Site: brandenburg
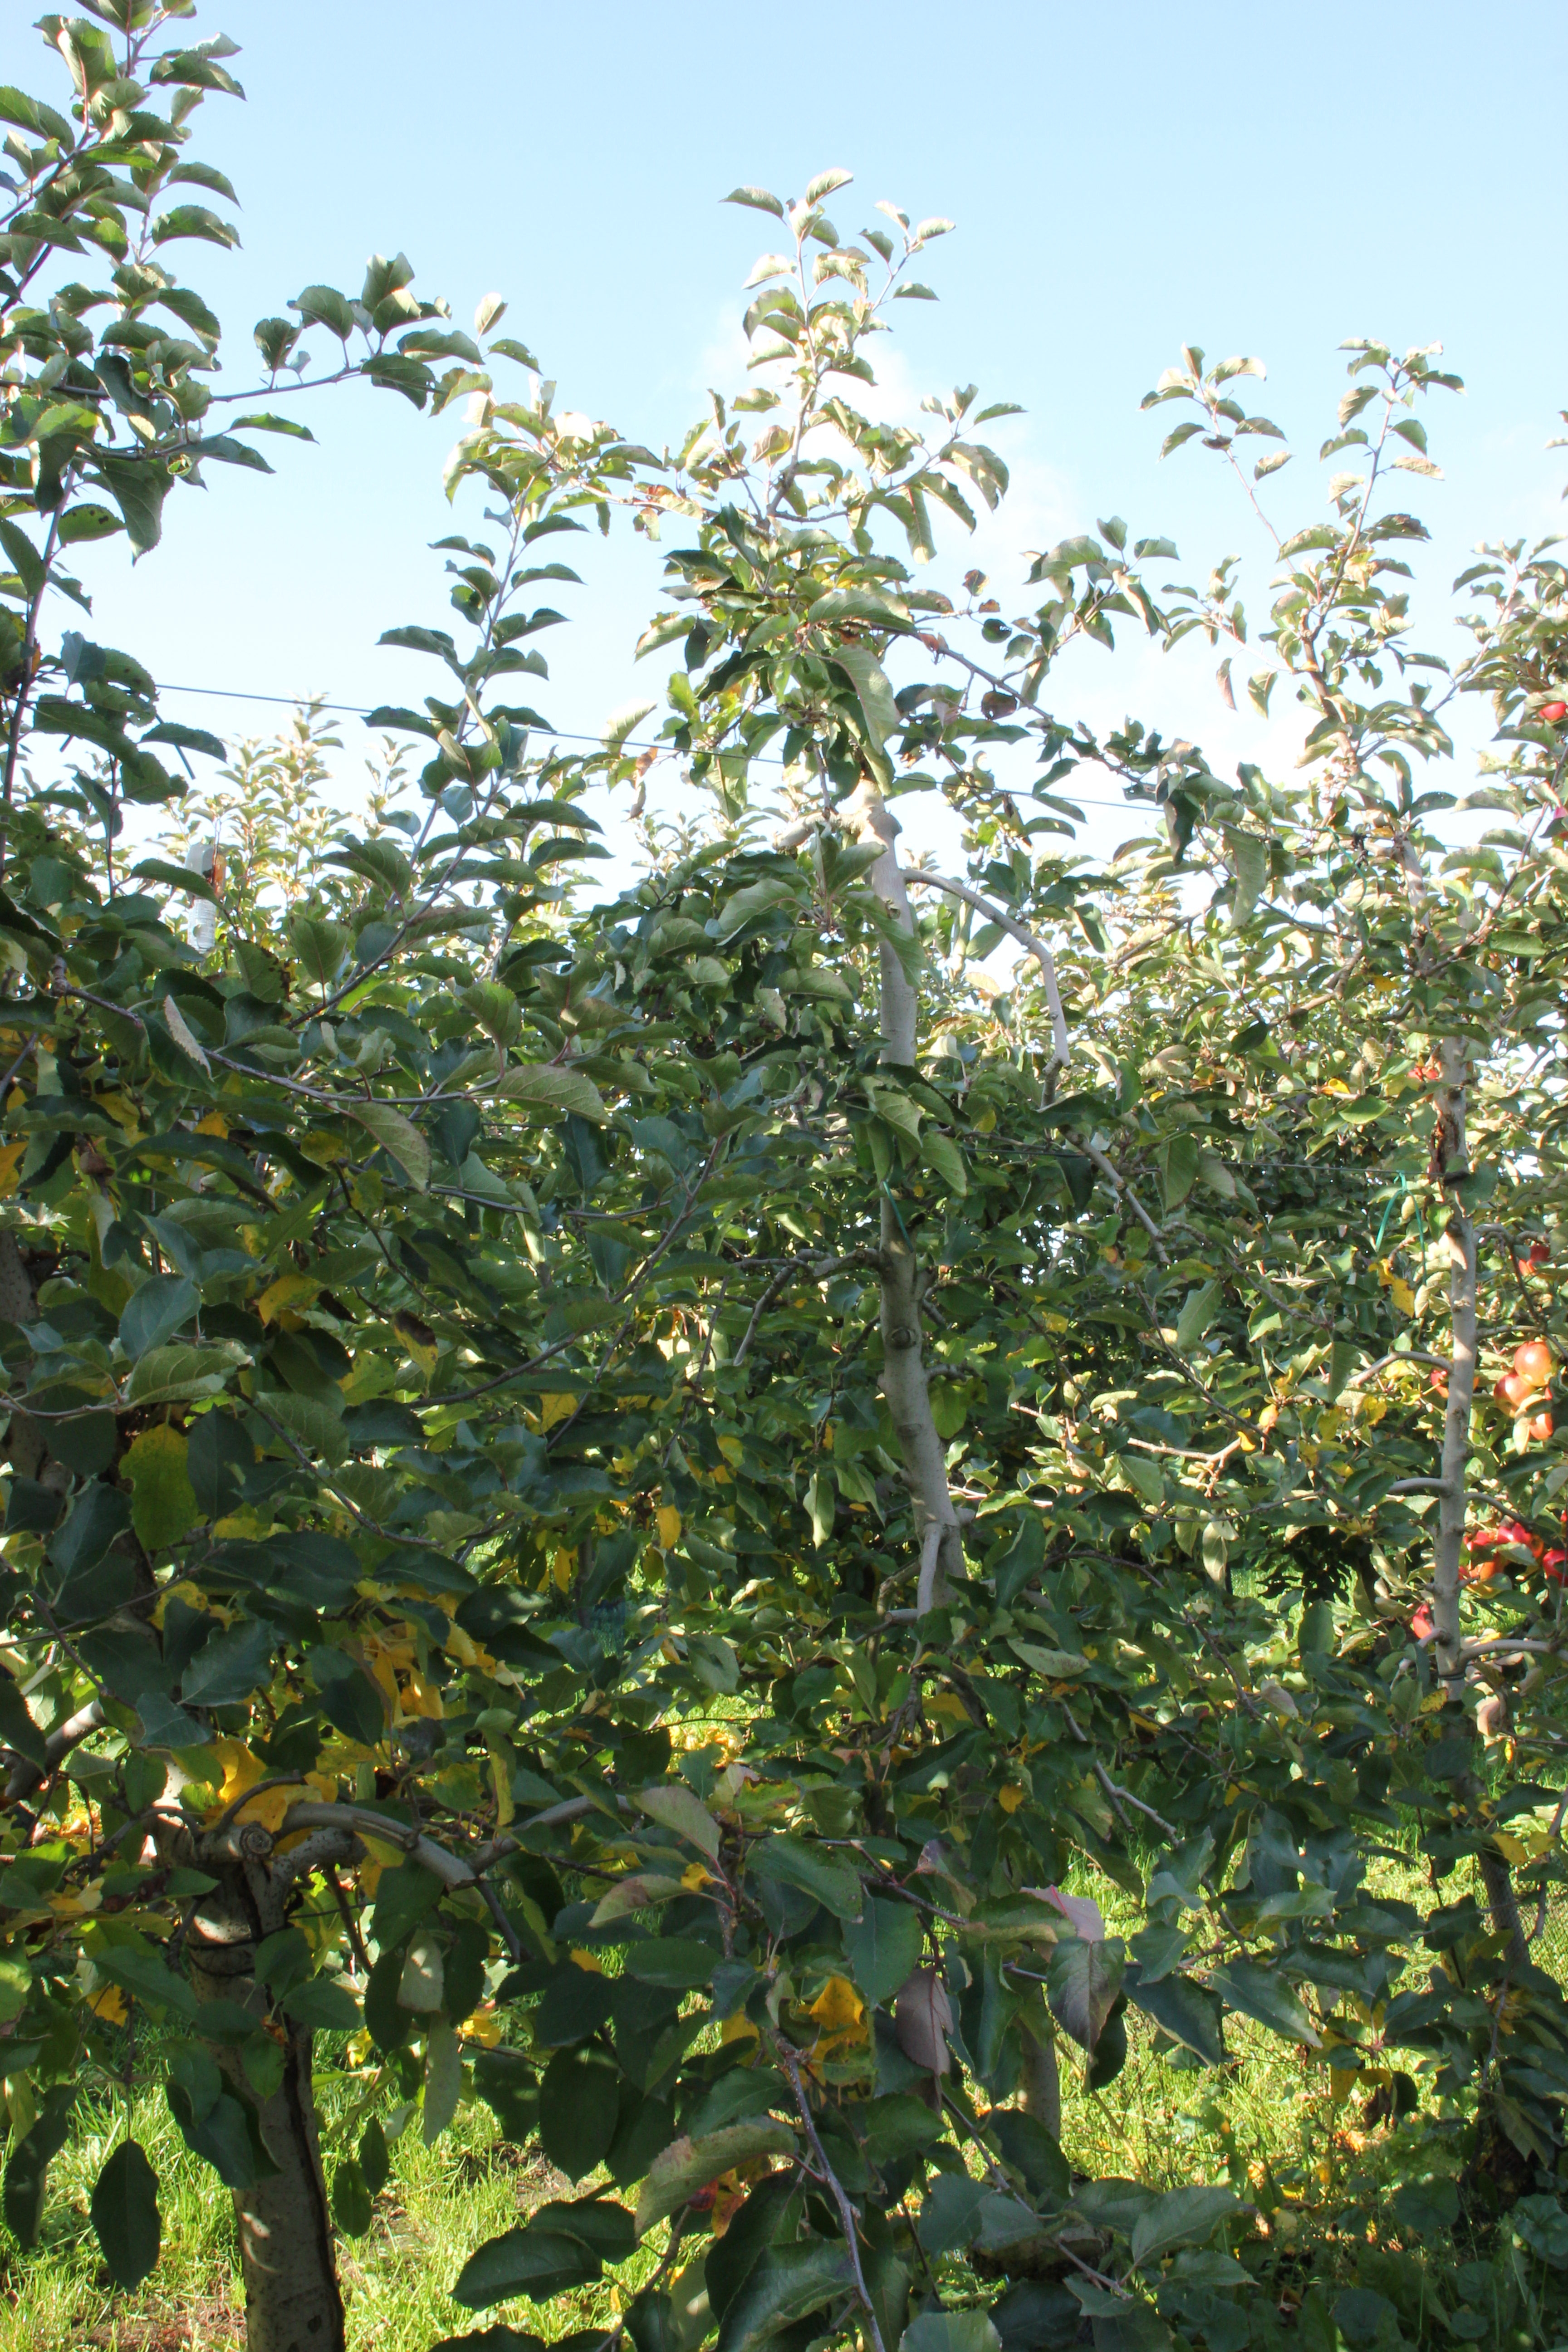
Growth stage (BBCH 91): Senescence, beginning of dormancy